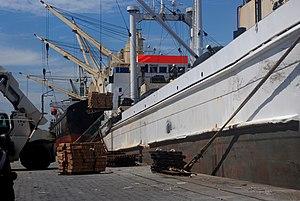
déchargement d’un navire au port de Douala au Cameroun This is an image with the theme ""Africa on the Move or Transport"" from: Cameroon"
Les transports au Cameroun ont un rôle important dans la question du développement du pays, qui nécessite une infrastructure adéquate afin de faire face à la croissance démographique, au déplacement des populations vers les villes, ainsi qu'aux nouvelles exigences économiques.
L'économie du Cameroun est la plus diversifiée d’Afrique centrale, non seulement grâce à de nombreuses implantations étrangères mais aussi à de nombreux groupes nationaux. On retrouve dans le pays, des activités très variées notamment dans les secteurs forestiers et agricoles, les hydrocarbures, l’industrie autour des boissons, sucrerie, huilerie, savonnerie, minoterie, aluminium, ciment, métallurgie, première transformation du bois, etc.